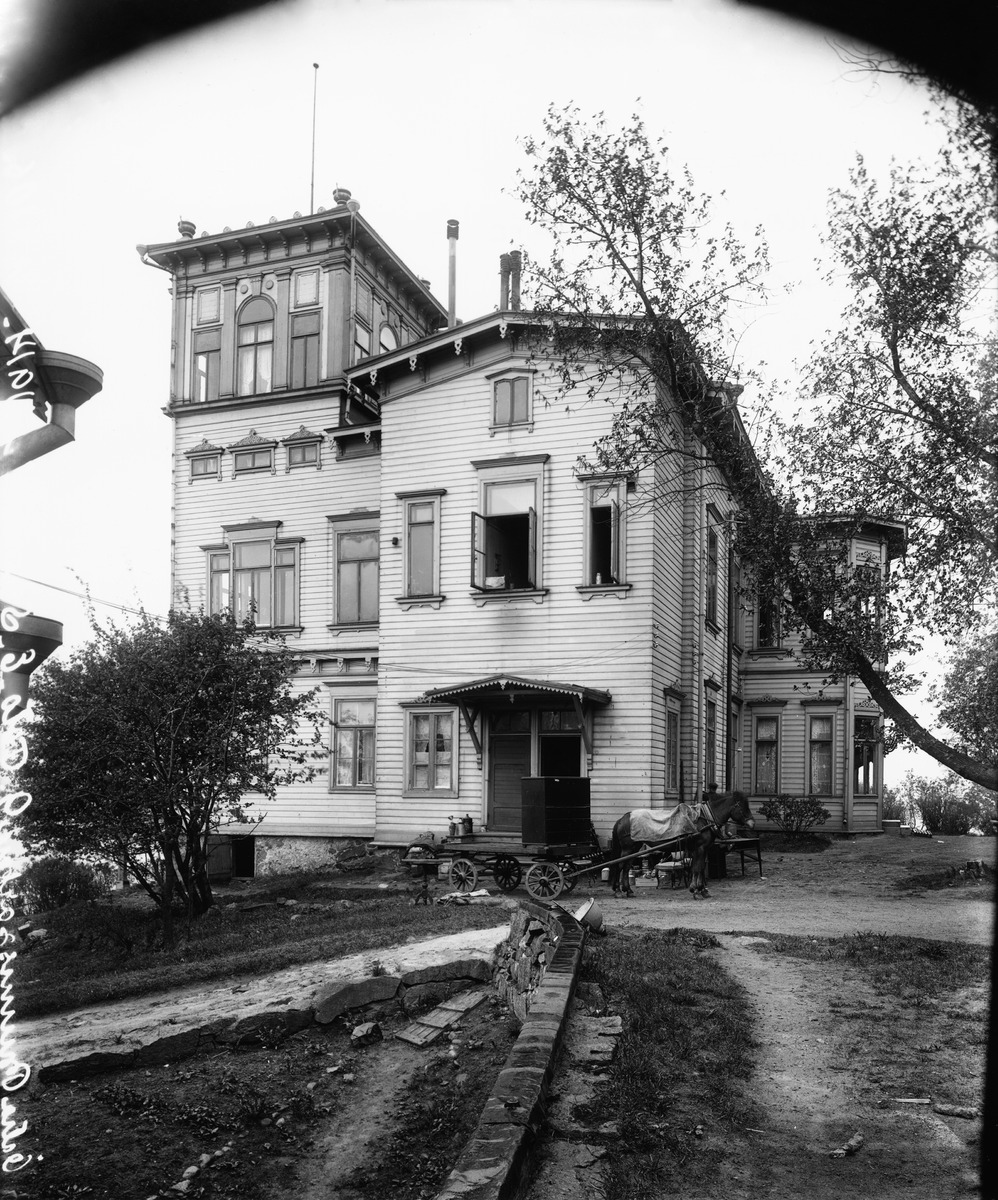
Muuttokuorma
sisällön kuvaus: Muuttokuorma. Itäinen Kaivopuisto 9. Itäinen Puistotie. mustavalkoinen
Kuvaaja: Sundström, Eric, valokuvaaja
Ajankohta: kuvausaika 1914
Paikka: Suomi, Uusimaa, Helsinki, Kaivopuisto Helsinki, Itäinen Puistotie 14-16
Aiheet: asuminen, puurakennukset, asuinrakennukset, pihat, muutto, kotieläimet, hevonen, ajoneuvot, hevosajoneuvot